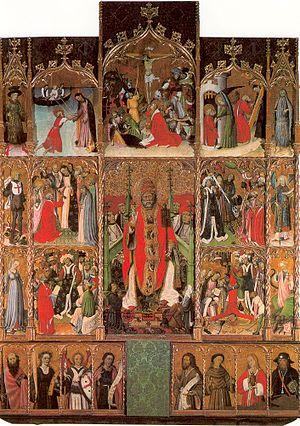
Le musée d'Art de Gérone est un musée public créé en 1976 par le rassemblement des collections du musée provincial des beaux-arts avec celles du musée diocésain de Gérone. Situé dans de l'ancien palais épiscopal, il présente des pièces archéologiques et des œuvres artistiques d'origine locale couvrant une période s'étalant du IVᵉ siècle au XXᵉ siècle.